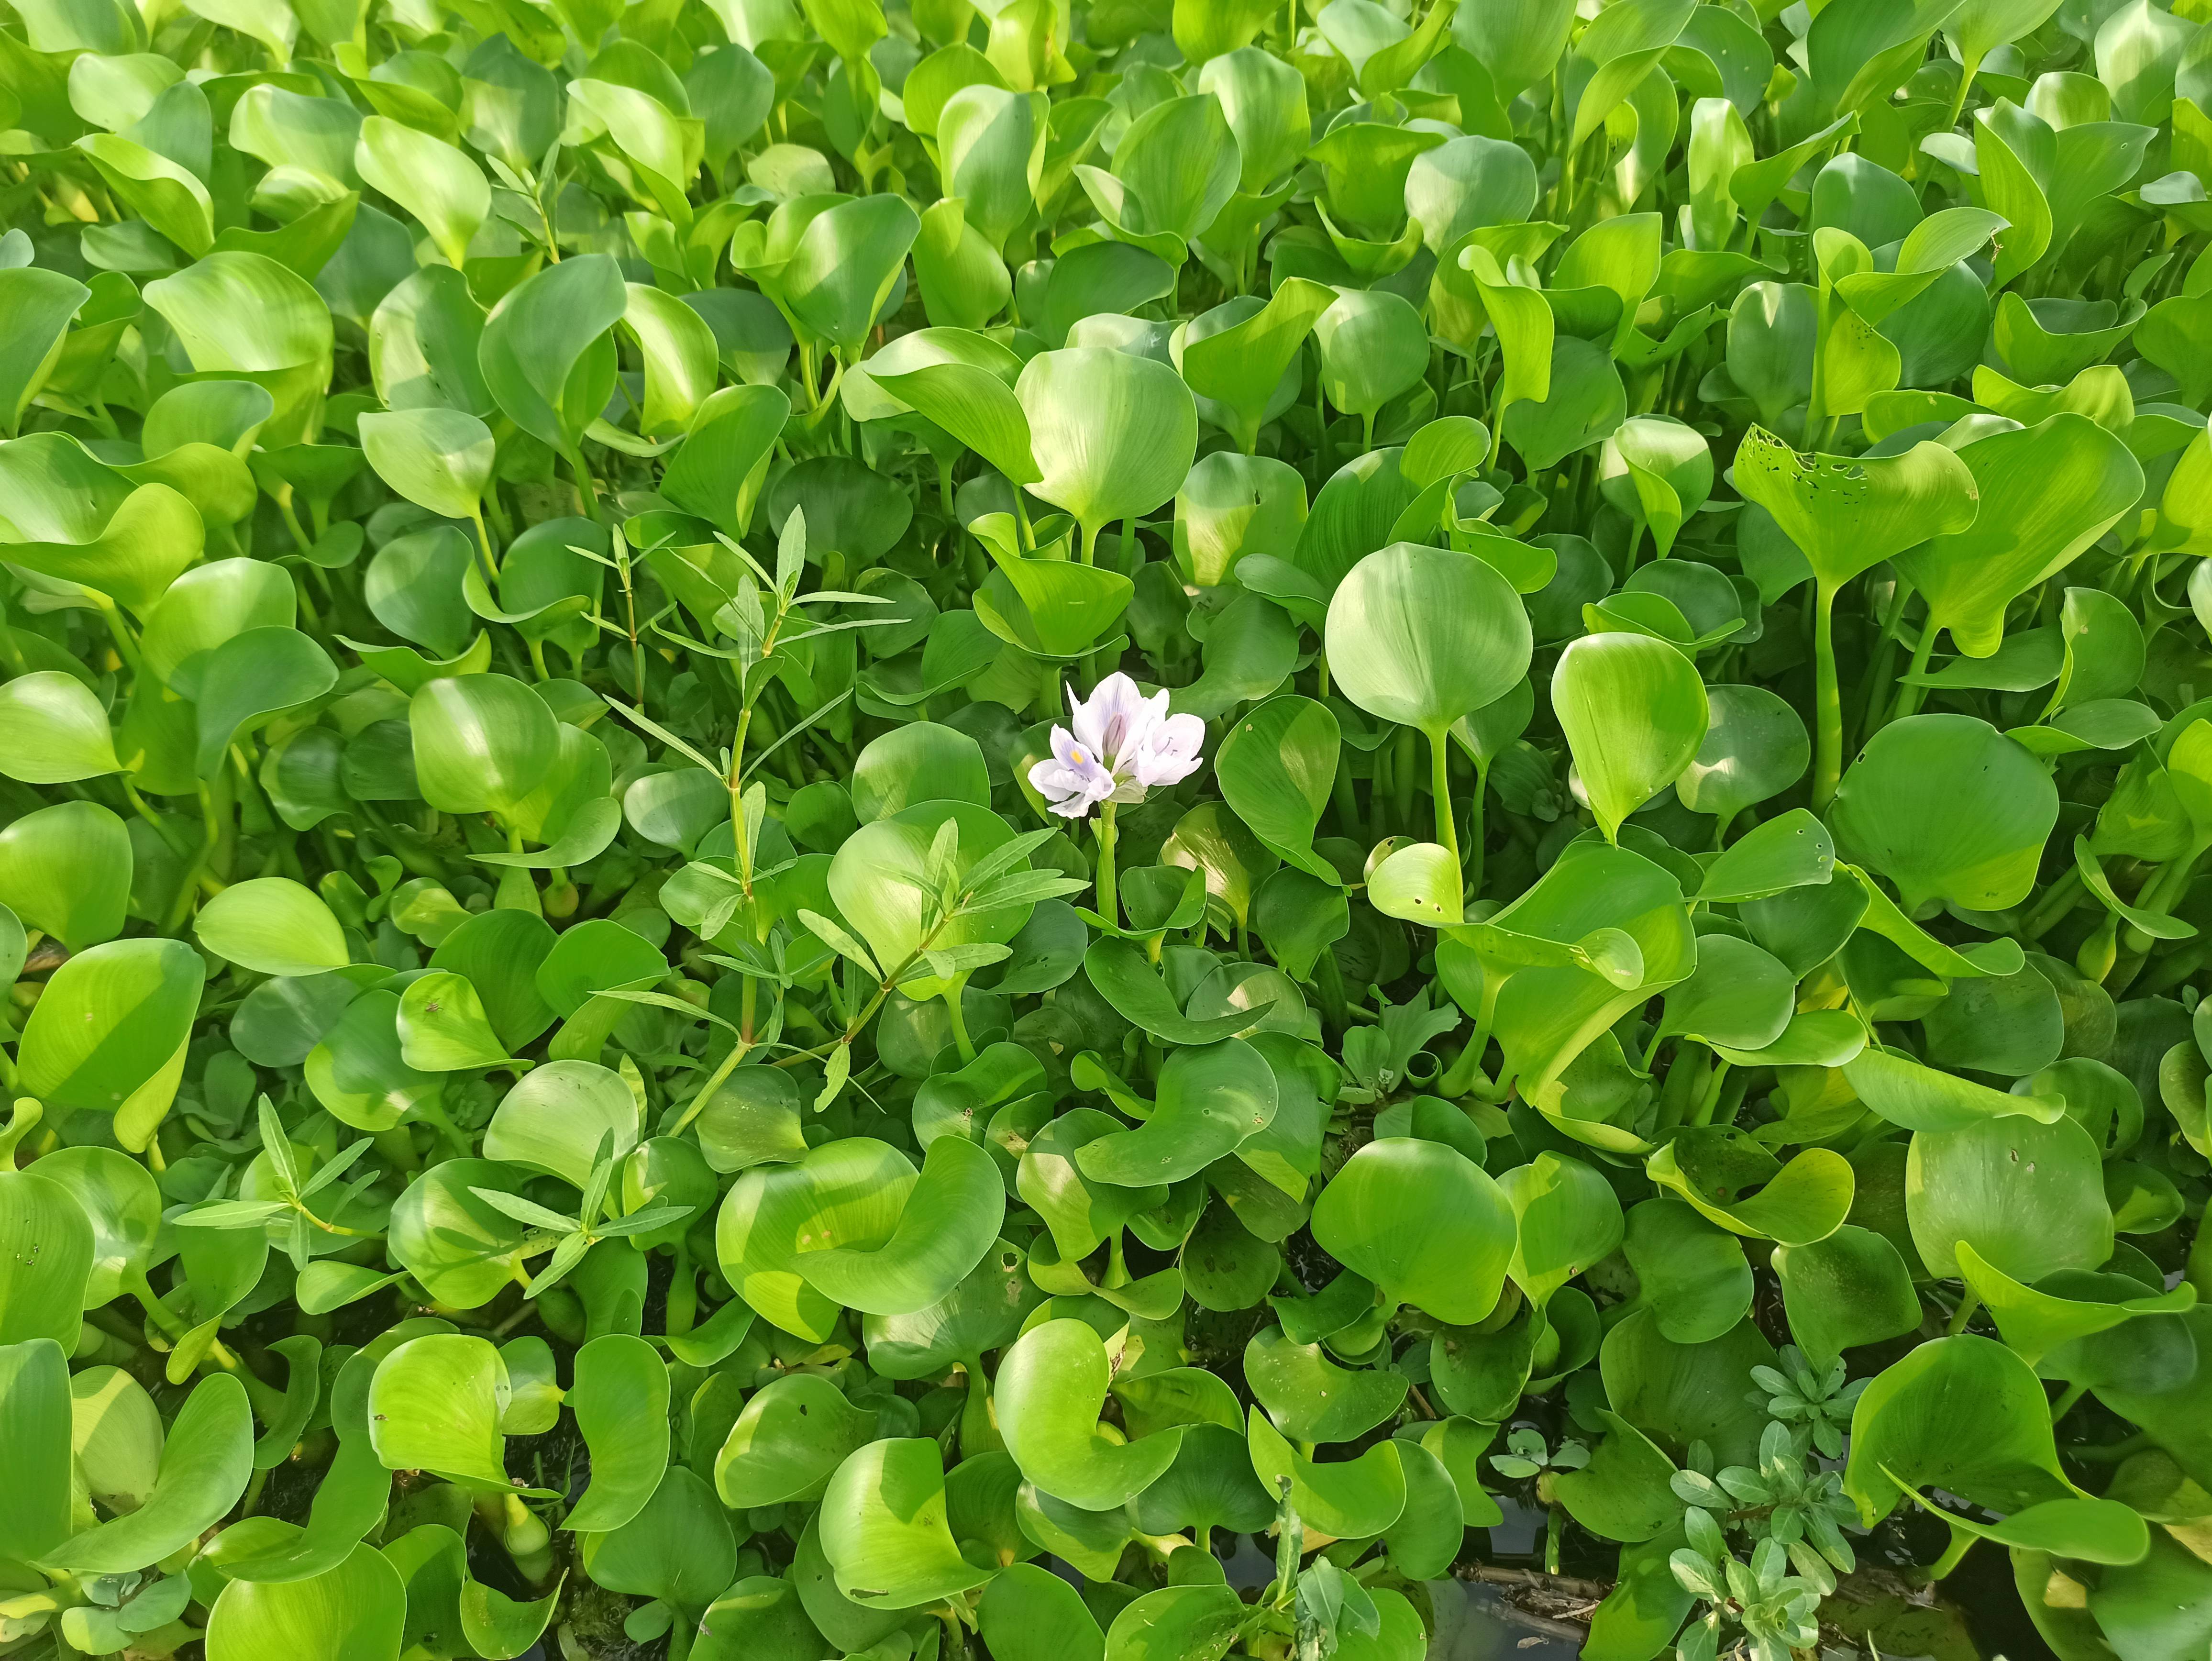
Species: Common Water Hyacinth (Eichornia crassipes)